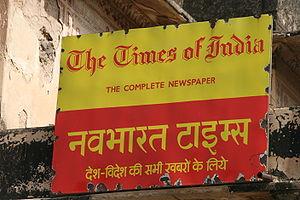
Publicité pour le journal dans les rues de Mandawa (Shekhawati)
The Times of India est un des principaux journaux de l'Inde. C'est le journal grand format anglophone ayant la plus grande circulation au monde, avec plus de 3,15 millions d'exemplaires et un lectorat estimé à 7,6 millions de personnes. Il est publié dans huit villes indiennes par The Times Group, une entreprise familiale appartenant à Indu et Vineet Jain.